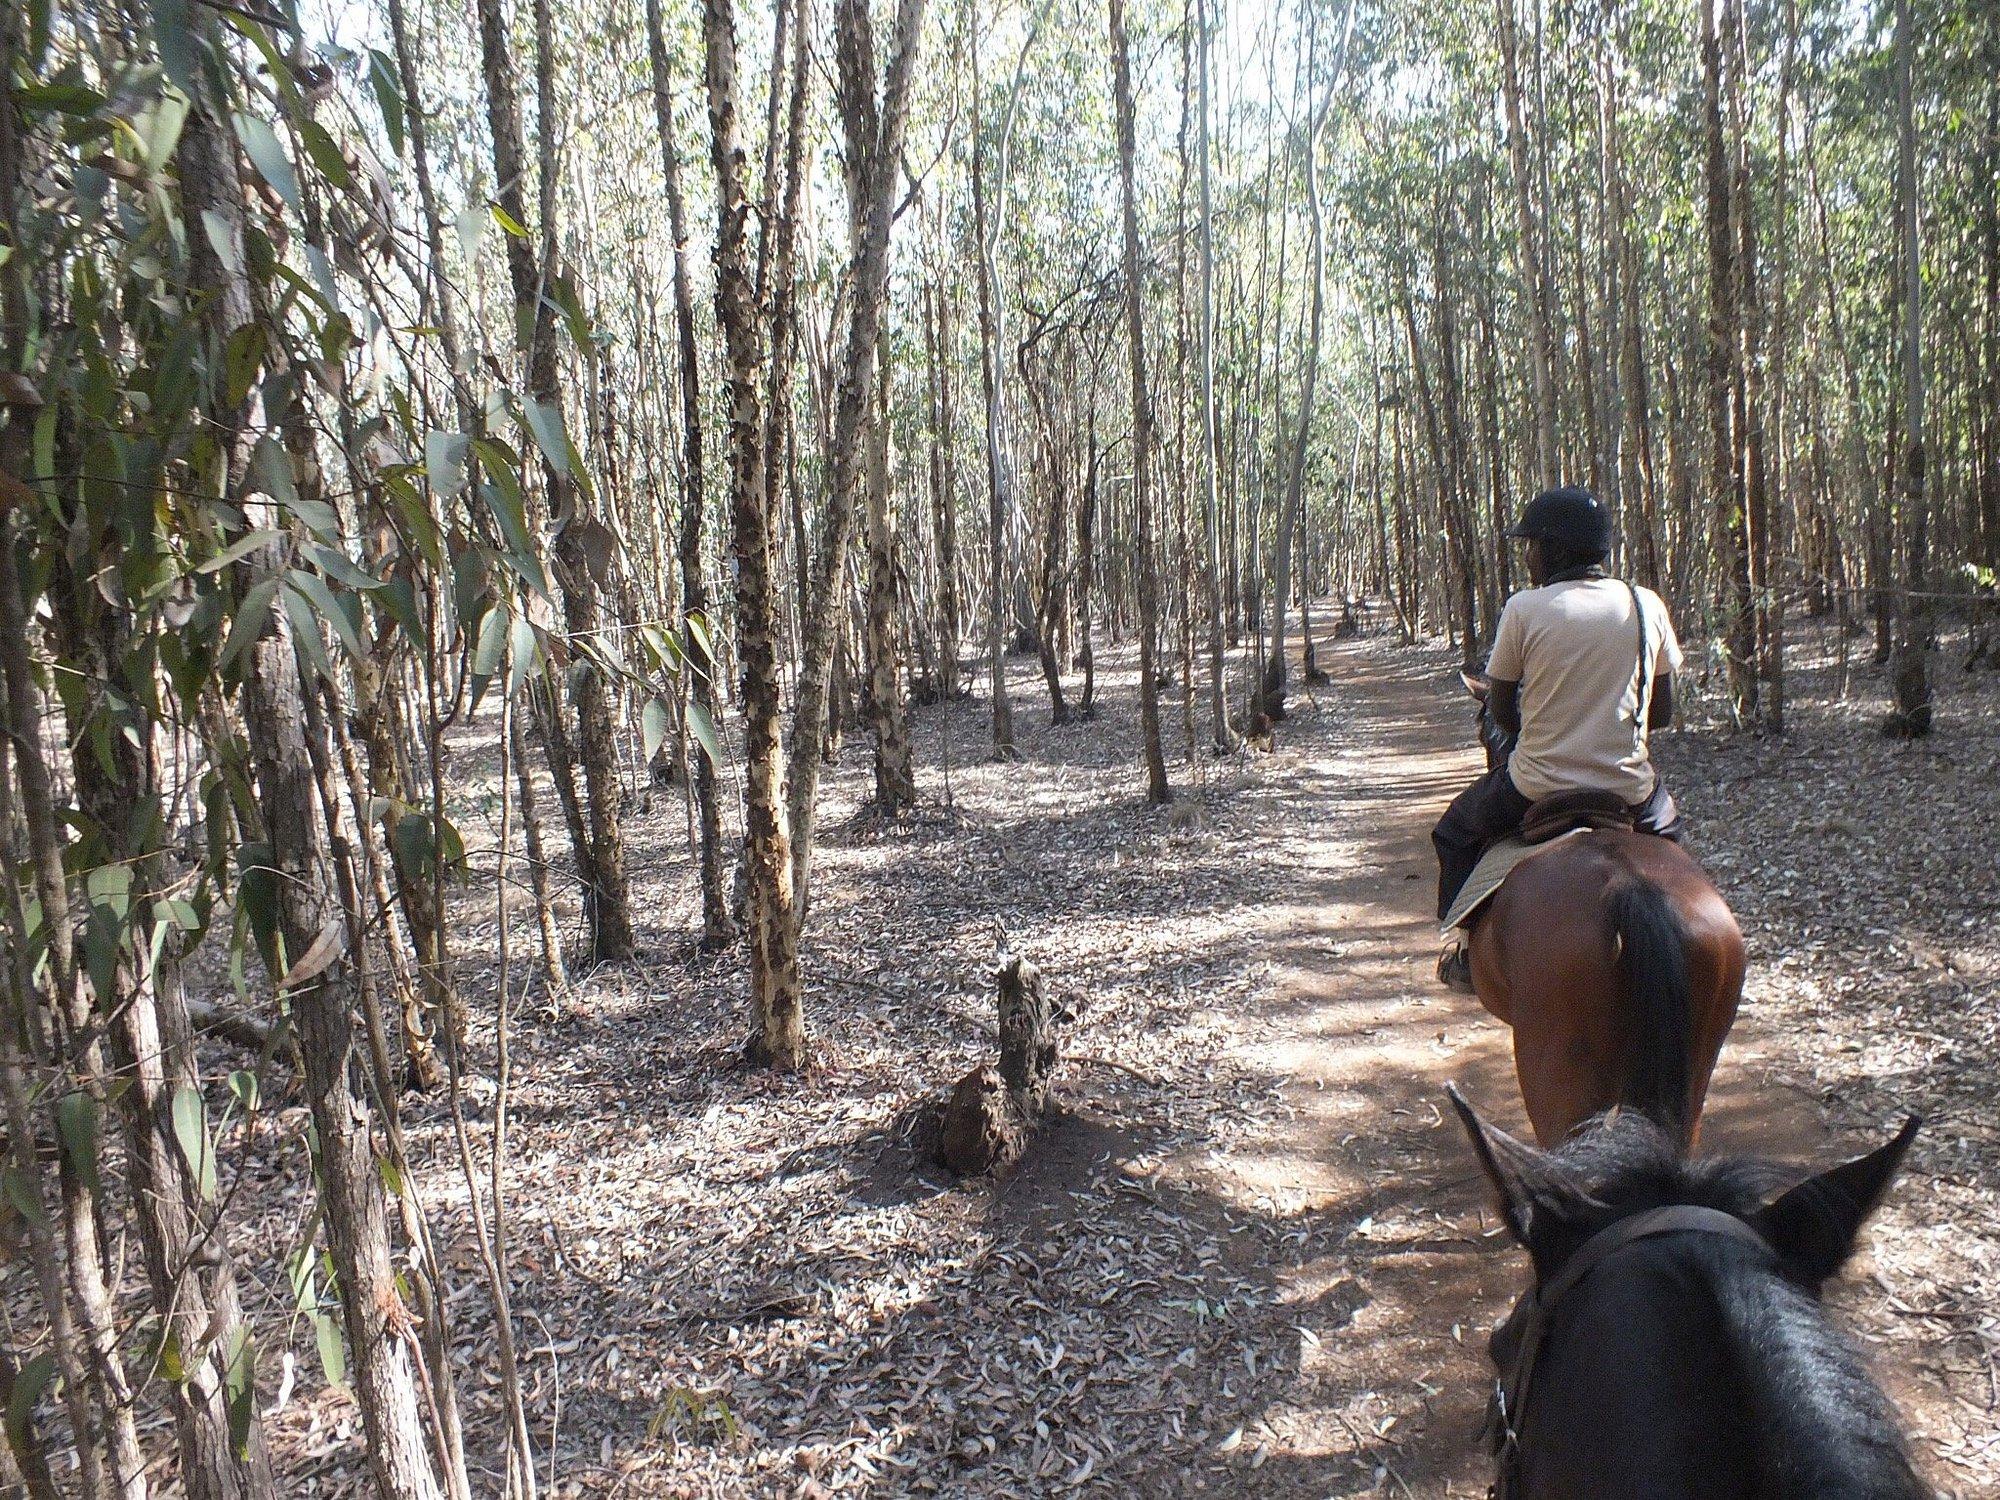
Mwanaume mmoja amepanda farasi huku akizunguka katikati ya miti mingi akifurahia mandhari ya porini. Hii inaangazia muingiliano wa binadamu na mazingira ya asili, kwa utalii au uchunguzi wa wanyamapori.